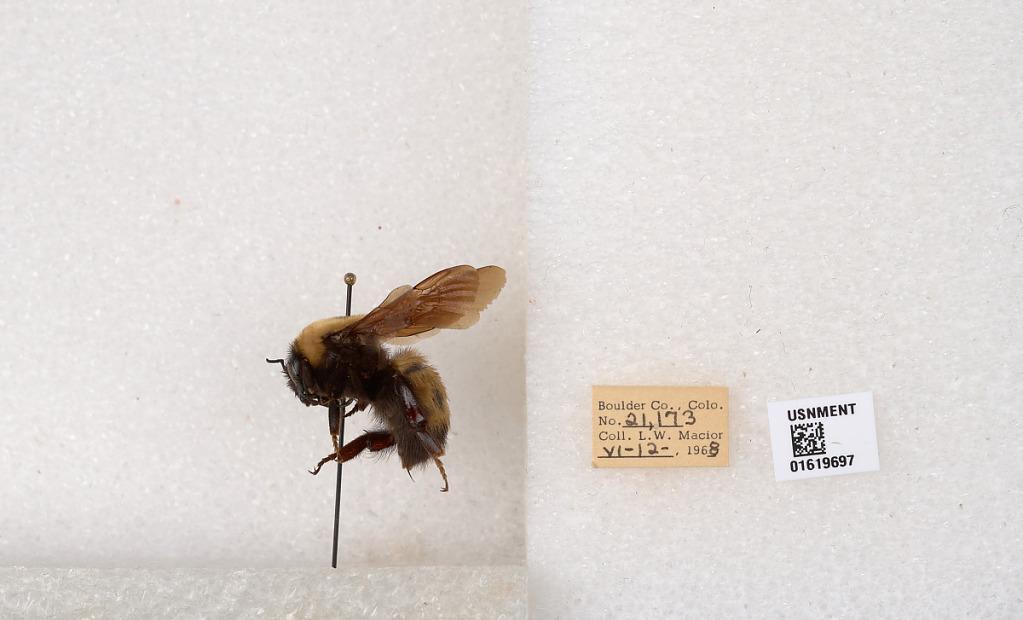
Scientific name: Bombus (Bombus) nevadensis Cresson